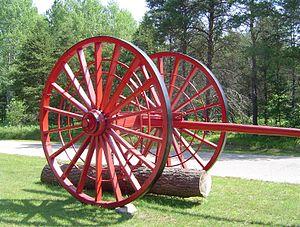
Le triqueballe ou trinqueballe est un engin forestier, de type du fardier, qui sert au transport des troncs d'arbre ordinairement peu de temps après leur abattage au cours du débardage. Le tronc est suspendu par une chaîne au niveau de son centre de gravité afin qu'il soit en équilibre, ou qu'il soit le moins possible en contact avec le sol, la réduction des frottements diminuant l'effort fourni par l'animal de trait ou le tracteur.